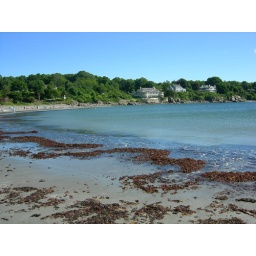
First time visiting this area in York, Maine. The water was so clear and pretty!